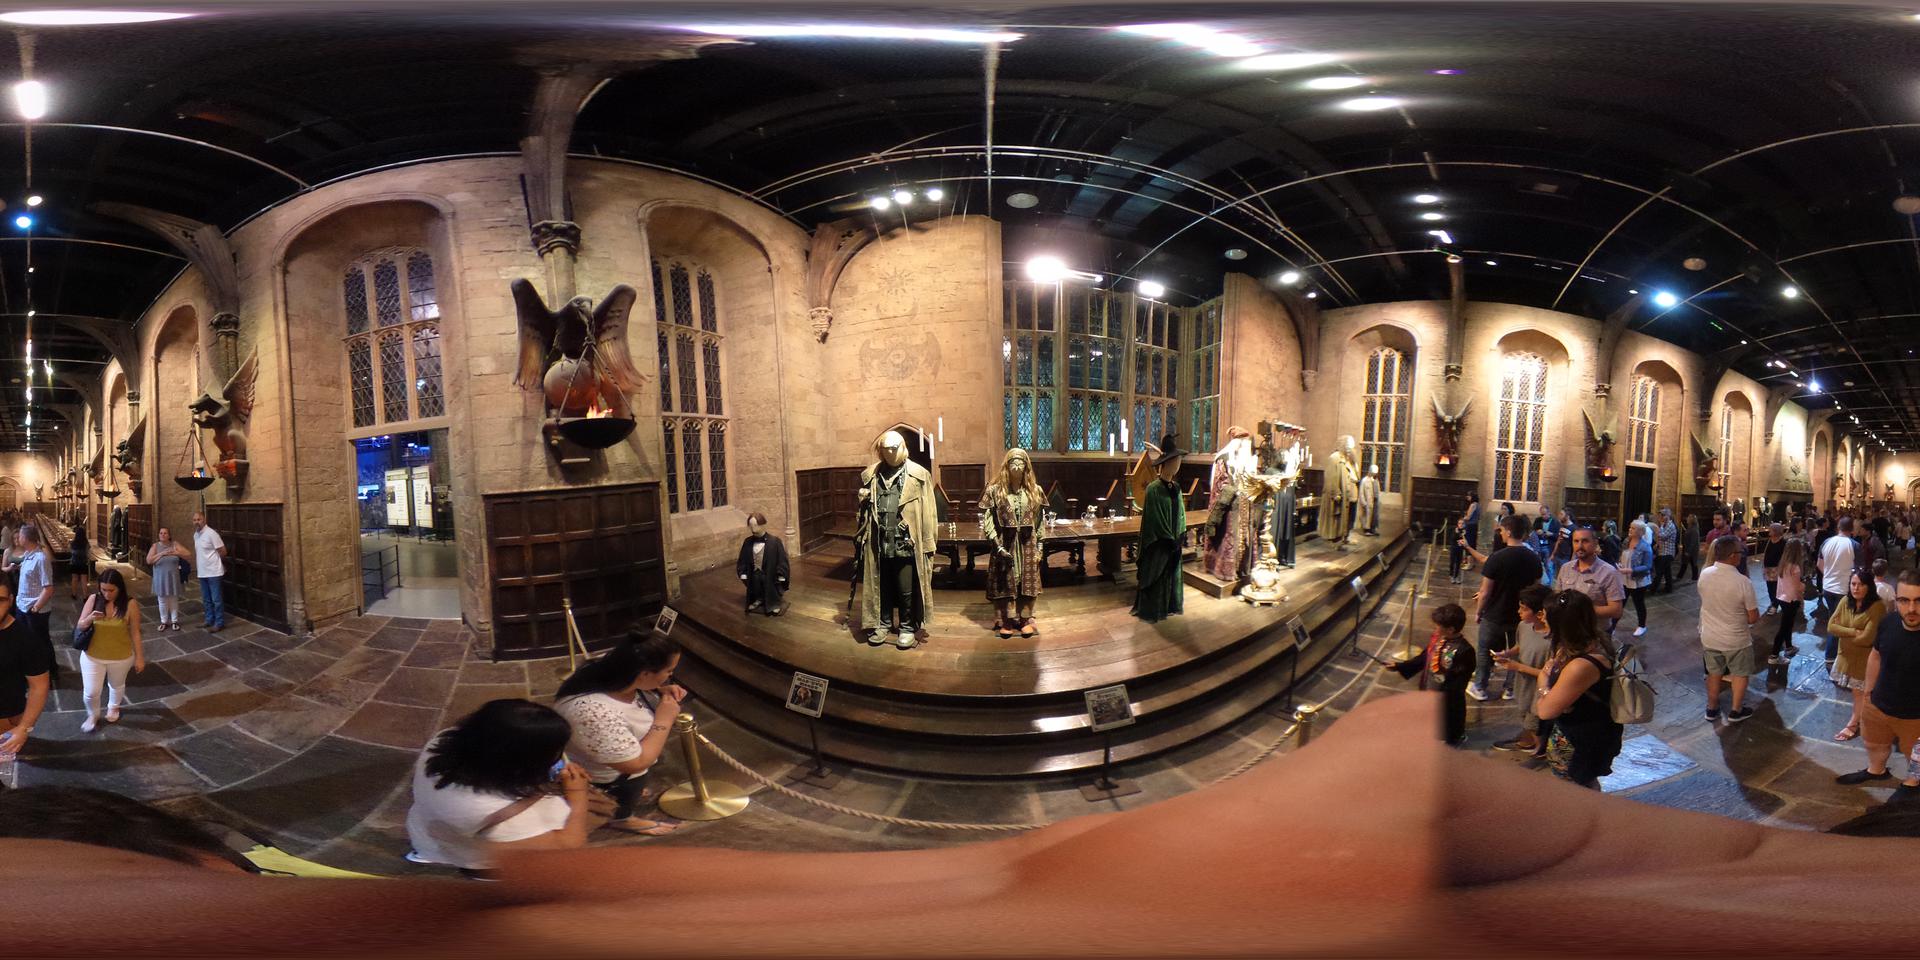
Referred object: the mannequin wearing a green robe on the stage

Referred object: the mannequin in a green cloak

Referred object: Turn around; the mannequin in a green cloak is next to the dining table.